Jamshedpur

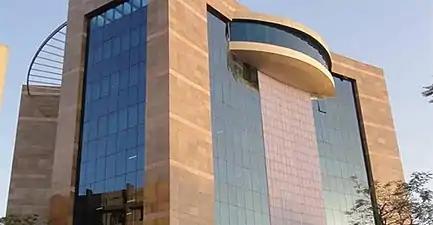
TCE Building

Jamshedpur, also known as Tatanagar, is a major industrial city in eastern India. It is the largest city in the state of Jharkhand. With a population of 629,658 in the city limits and 1.3 million in the wider metropolitan area, Jamshedpur is the third largest metropolitan area in the region and 36th largest urban area in the country and 72nd most populous city in the country. Located on the confluence of Swarnarekha and Kharkai rivers, Jamshedpur is surrounded by the Dalma Hills.